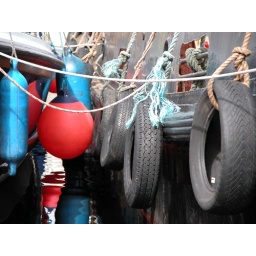
this was two boats together in a lake in scotland